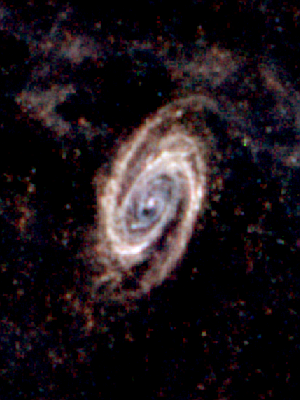
M81 est une galaxie spirale située dans la constellation de la Grande Ourse à environ 12,0 millions d'années-lumière de la Voie lactée.